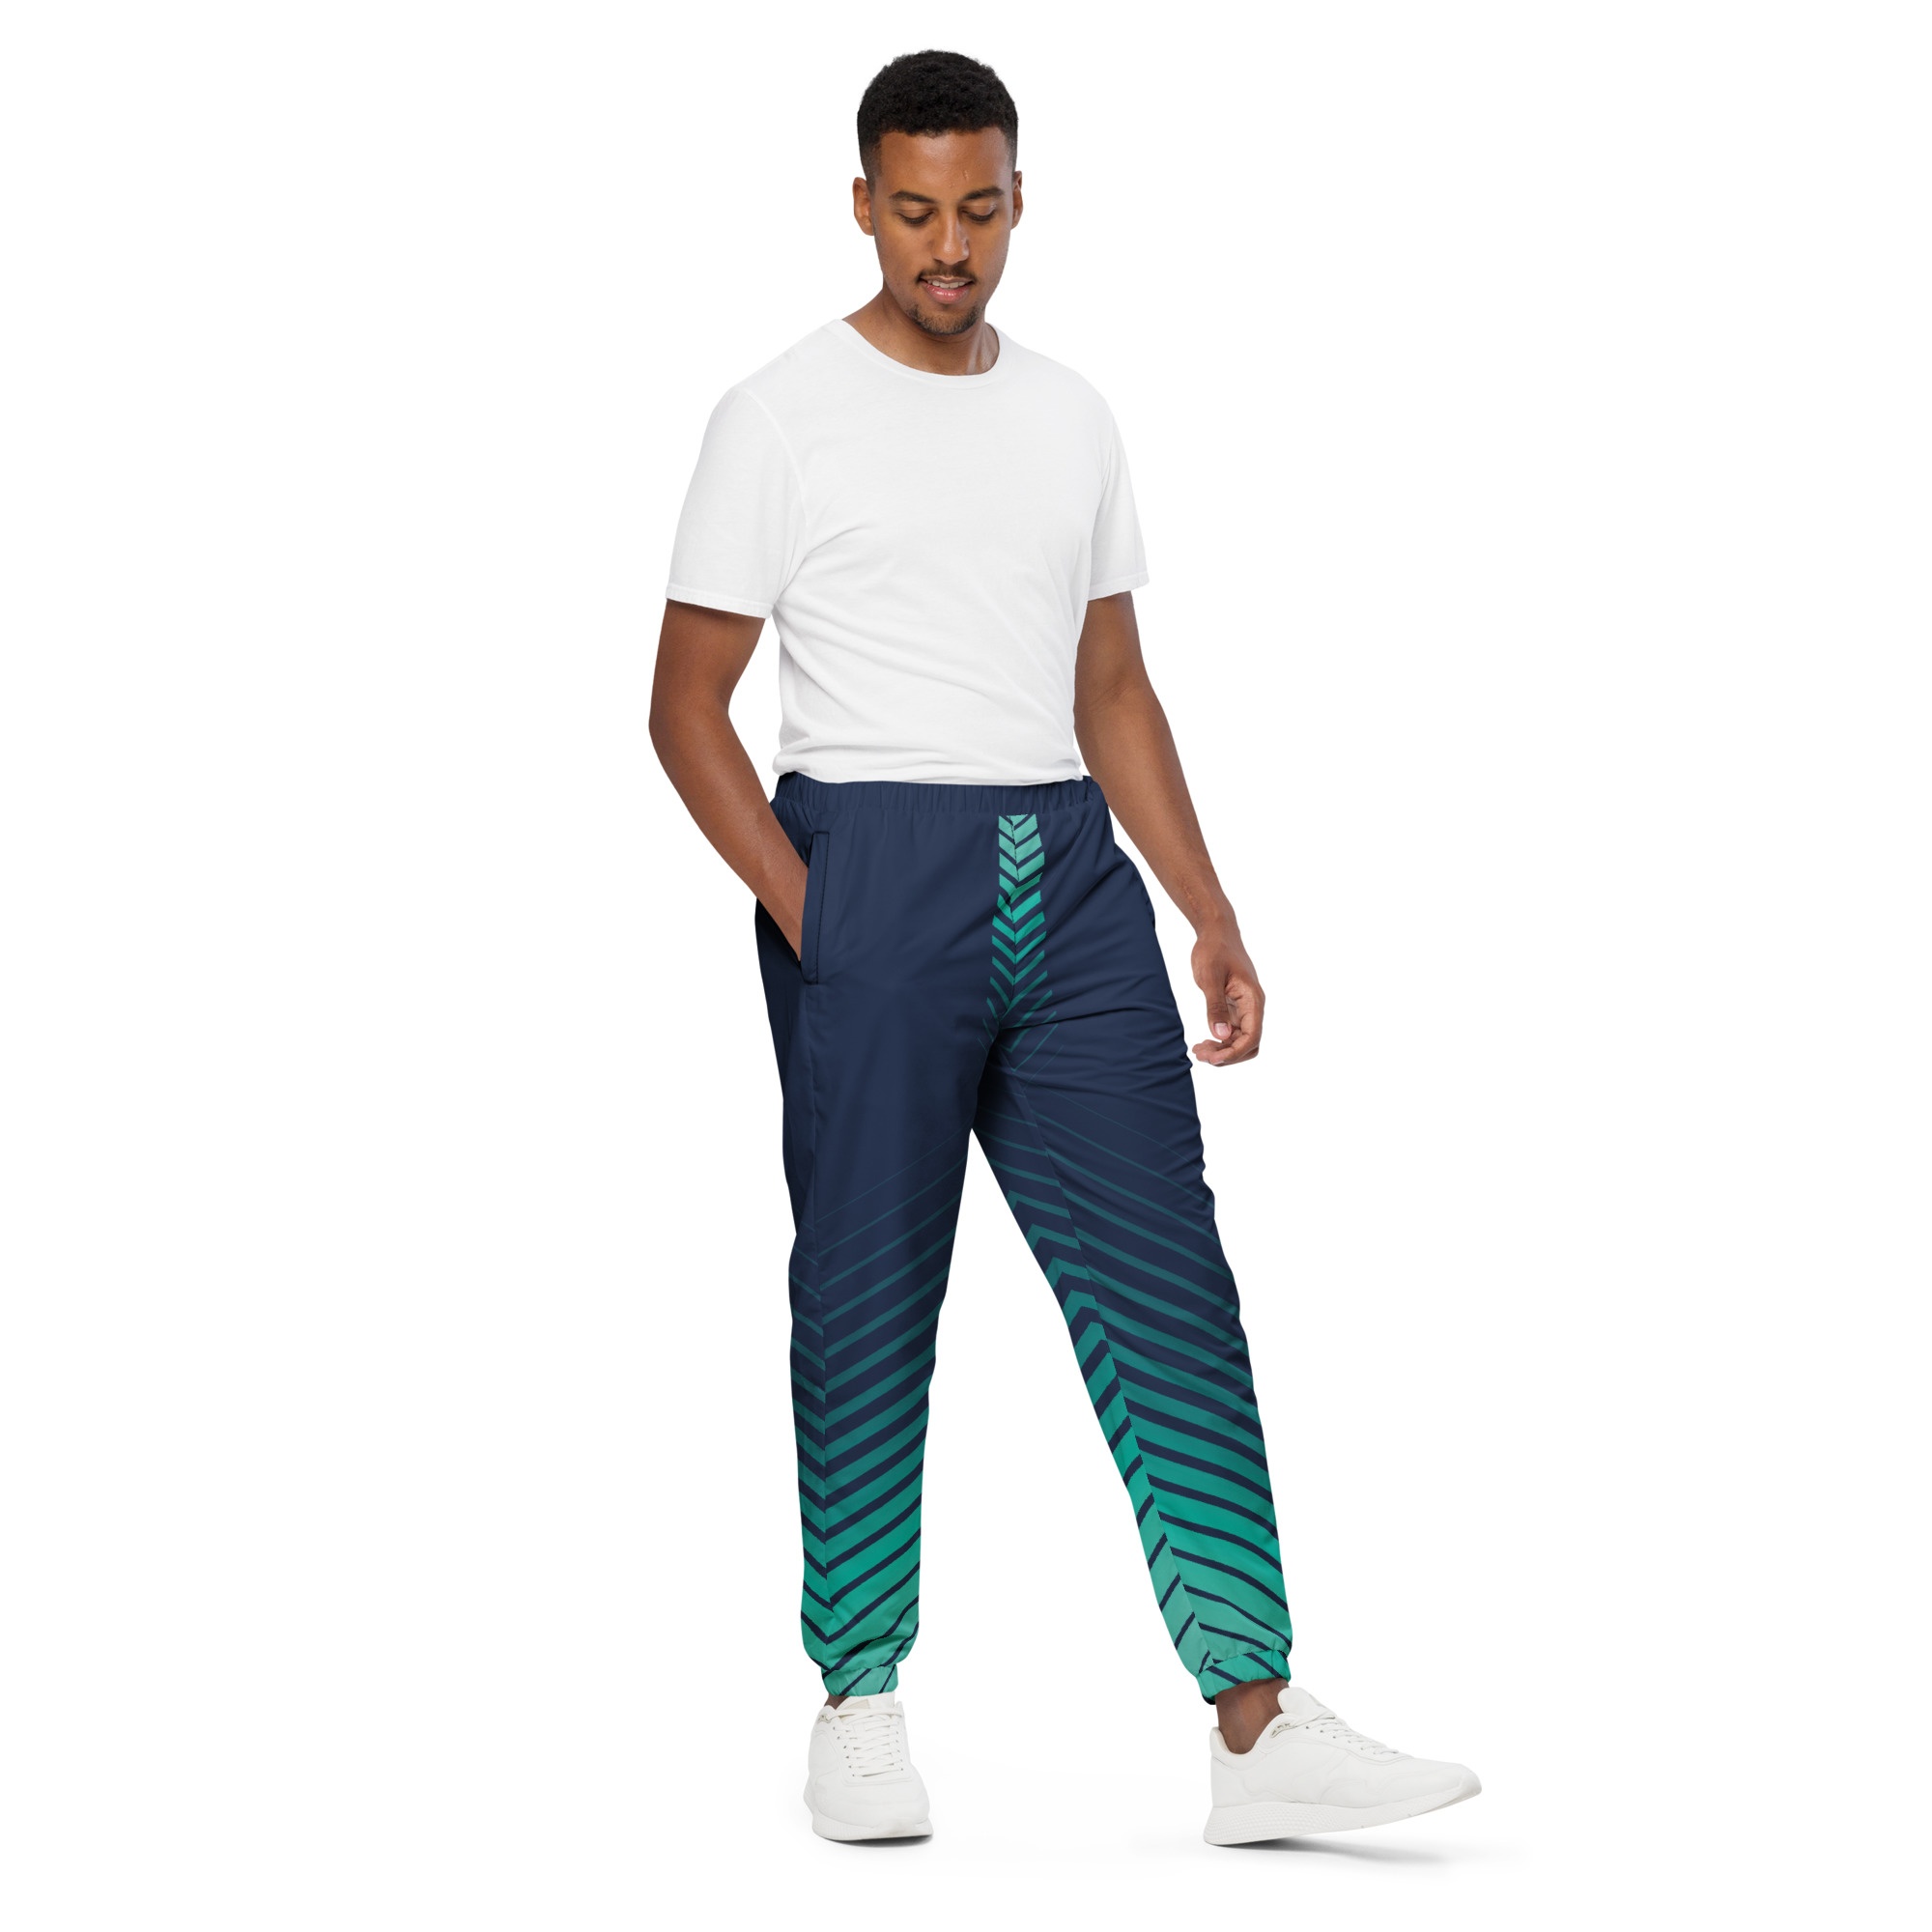
Unisex Track Pants - Blue-Green Arrow
Introducing our Elite Unisex Track Pants , the ultimate blend of style, comfort, and functionality designed for the dedicated athlete or the trendy streetwear enthusiast. These track pants are expertly crafted from superior lightweight and water-resistant material that aids in sweat evaporation, keeping you cool and dry during high-intensity workouts, competitive sports, or even light rain. • 100% Polyester in relaxed fit • 2.21 oz/yd² (75 g/m²) Fabric Weight • Hip-Sitting Design • Guaranteed color accuracy with CMYK printing, matching item photos perfectly. The fully lined mesh interior enhances breathability , while robust stitching ensures resilience ideal for various physical activities like running, yoga, dancing, or unconventional activities like rock climbing or even martial arts. Unique features such as an elastic waistband and ankle cuffs provide a secure fit and allow you to flaunt your kicks effortlessly. Hip-level zip pockets offer easy access and safe storage for essentials like keys or phone. With a relaxed fit offering maximum range of motion, these track pants are perfect for crafting a unified team aesthetic or a stylish streetwear look. Available in a wide array of unique designs, they guarantee your appearance is as distinctive and dynamic as your performance. Regardless if you're passionate about traditional sports or lean towards more unconventional activities, our Elite Unisex Track Pants have you covered. Order yours today and experience the perfect blend of fashion, functionality, and triumph! This product is specifically crafted for you the moment you place an order, which is why our delivery time may be slightly longer. By creating products on demand rather than in bulk, we are actively working to minimize overproduction and its subsequent environmental impact. Your conscious purchasing decisions contribute significantly to this effort, so we thank you for your commitment to sustainability and thoughtful consumption!
Brand: Dragonfly Sportswear
Category: Apparel & Accessories > Clothing > Activewear > Activewear Pants